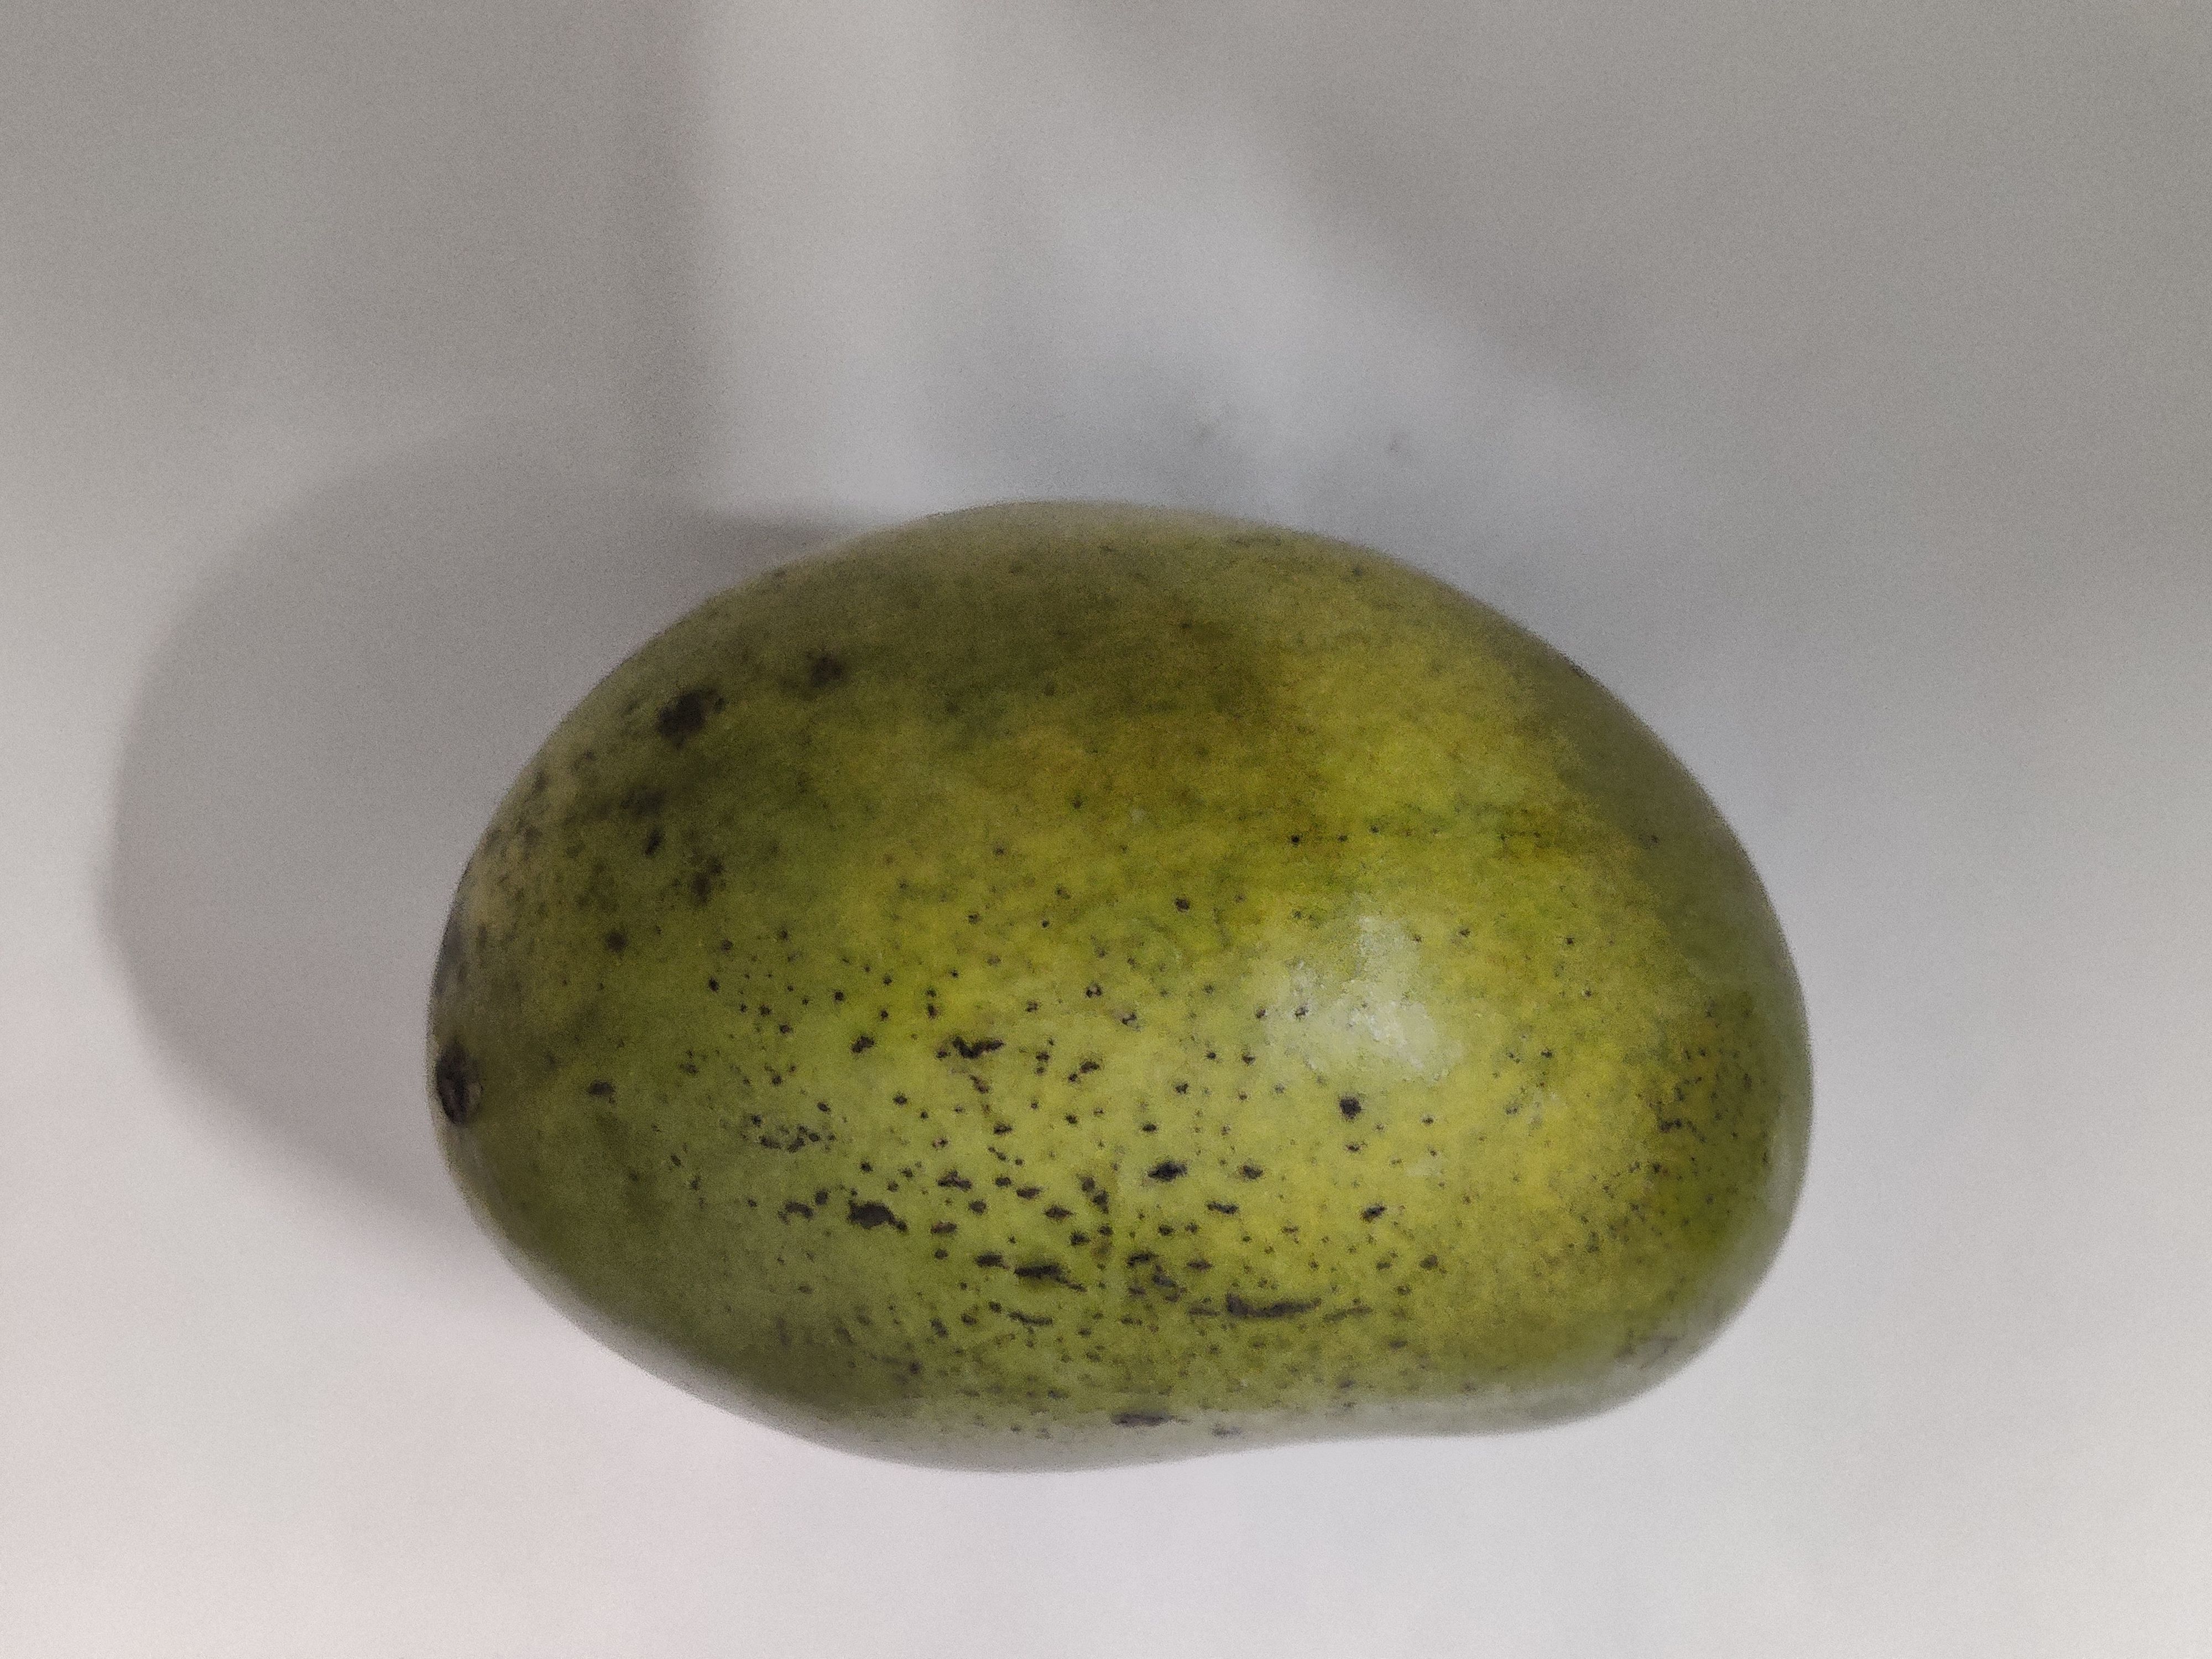
Fruit: mango
Grade: 1st-grade